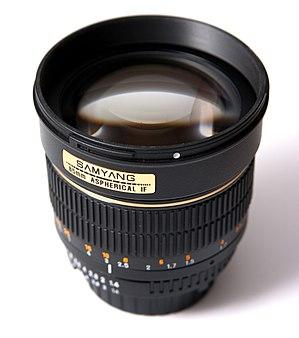
Samyang Optics Company Limited est une société sud-coréenne fondée en 1972, elle fabrique des équipements optiques pour la vidéo surveillance et des accessoires photographiques. Tous les objectifs Samyang sont produits dans l'usine de la société à Masan, en Corée du Sud. Samyang est connue pour produire des objectifs à focale variable et monofocale, objectifs à diaphragme automatique et à diaphragme fixe. Les objectifs interchangeables sont compatibles avec les appareils fabriqués par d'autres sociétés.